Manaf (deity)

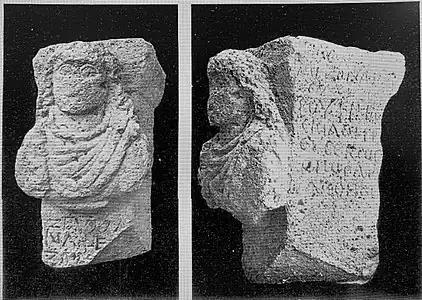

Manaf was a pre-Islamic Arabian deity and given name that means "elevated". Personal names incorporating the name Manaf such as "Abd Manaf" show that the deity was widespread among the tribes of Quraysh, Hudhayl, and Tamim.